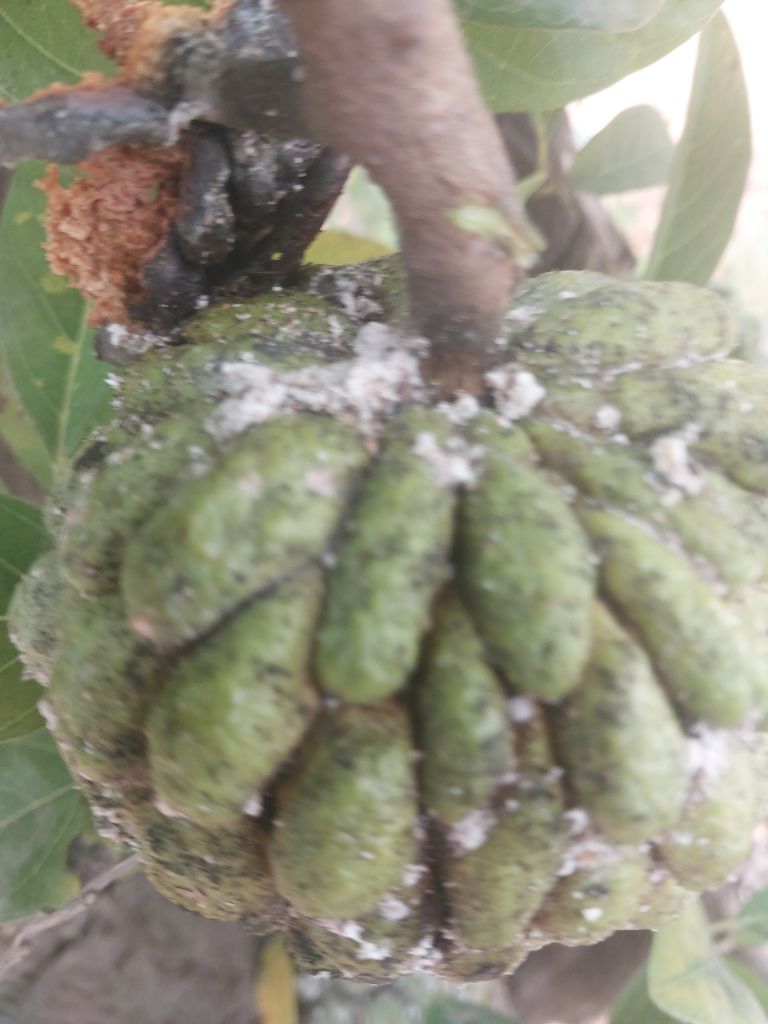
Disease label: Leaf spot on fruit